2007 New Zealand police raids

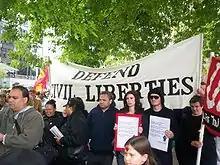
Protesters against the raids in Aotea Square, Auckland city centre

The governing Labour Party and its ministers, including Police Minister Annette King, asked MPs to remain calm about the issue, and to wait until details were exposed in the courts. Prime Minister Helen Clark, who was also the minister in charge of the Security Intelligence Service (SIS), at first distanced herself from the raids, and refused to comment on SIS involvement. Later, while the case was before Solicitor-General to consider appropriate charges, she told media that those arrested "at the very least" had been training with firearms and napalm. National Party leader John Key told media he was briefed by SIS staff days before the raids occurred.